Majestic Theatre (Broadway)

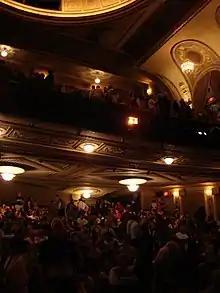
View of the interior as seen from the orchestra level

In the late 1930s, many long-running productions from other theaters were transferred to the Majestic to complete their runs there, including "Susan and God" in 1938. The musical "Stars in Your Eyes" premiered at the Majestic in 1939, followed by a longer run of "Yokel Boy" the same year. Long-running transfers from other theaters continued into the next decade, including "Margin for Error" in 1940 and "Hellzapoppin" in 1941. The Majestic hosted a revival of "Porgy and Bess" in 1942, which ran nearly 300 performances, as well as "Native Son", a Black drama that Lee Shubert unsuccessfully attempted to close prematurely. This was followed in 1943 by yet another long-running transfer, "Junior Miss", as well as the original "The Merry Widow", which had 321 performances. A relocation of the musical "Mexican Hayride" played at the Majestic in 1944.